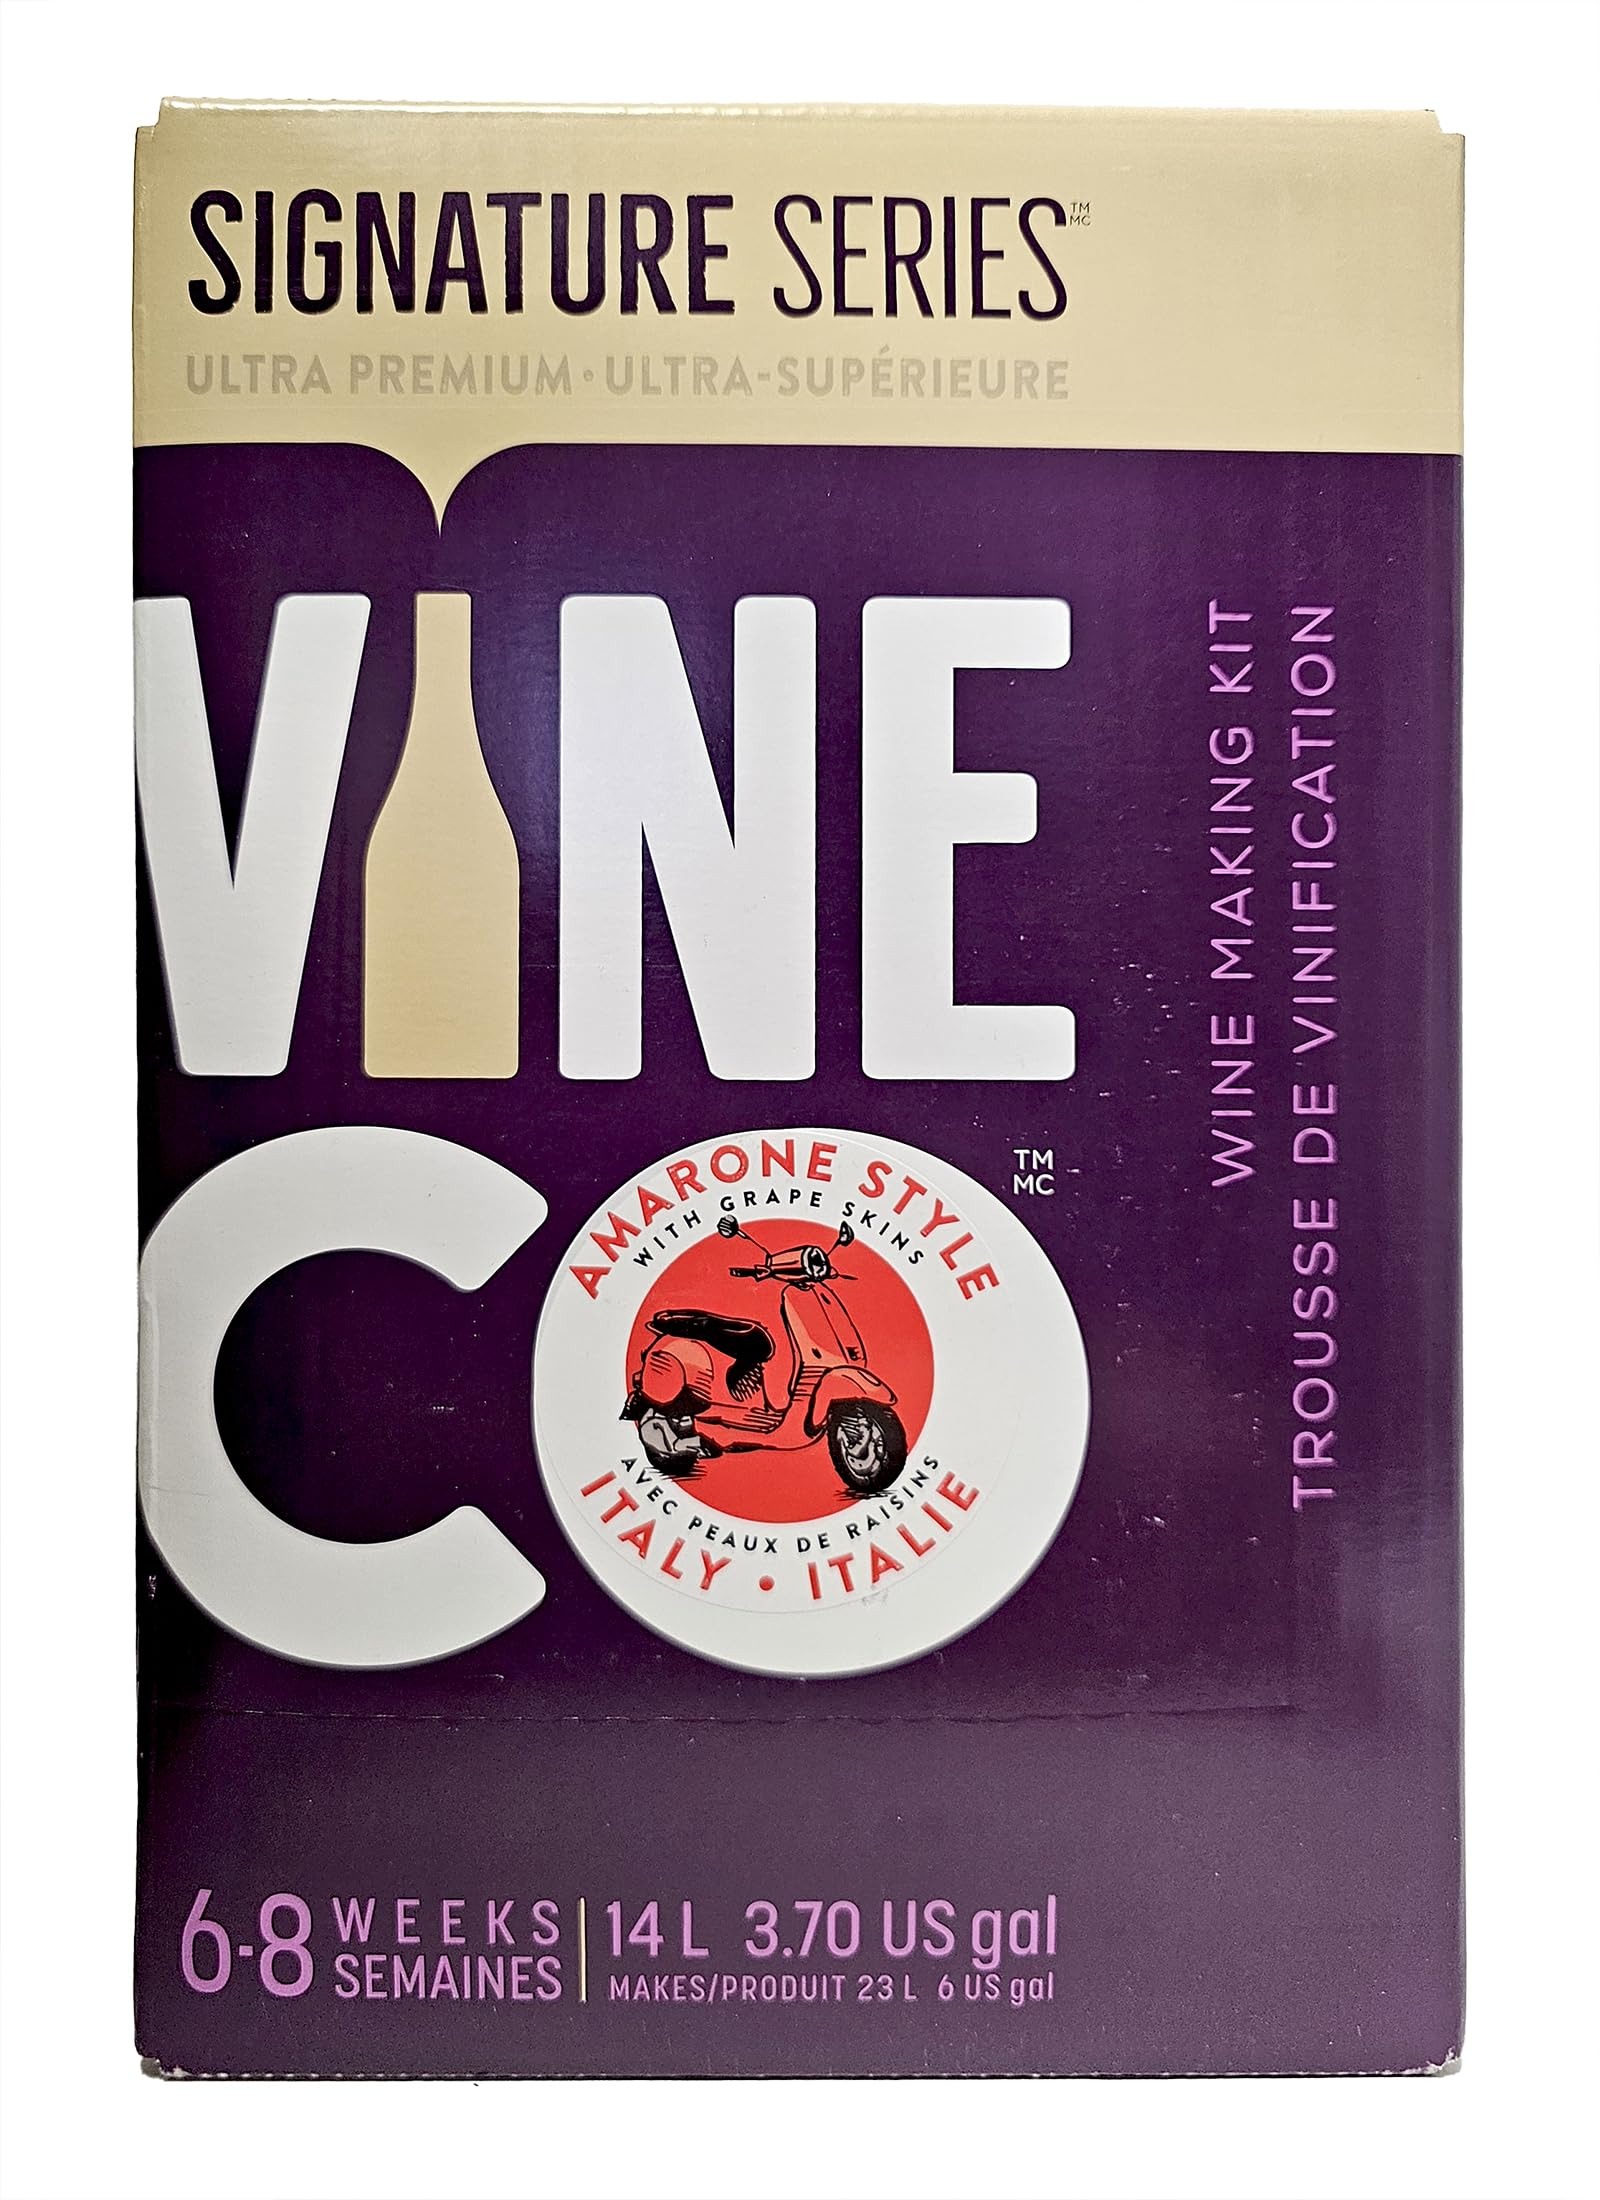
Item Name: VineCo Signature Series Italian Amarone Style Wine Making Ingredient Kit
Bullet Point 1: Italian Amarone Style Wine Kit - VineCo Signature Series
Bullet Point 2: Flavor Profile - Full bodied, tart cherry, raspberry hint of chocolate, spice and a long lingering finish. Includes grape skins
Bullet Point 3: Kit Volume: 14 L, Approximate Yield: 23 L
Bullet Point 4: Ready to Bottle: In 6-8 weeks
Bullet Point 5: Ingredient Kit Only Does Not Contain Alcohol
Product Description: Italian Amarone Style Wine Kit - VineCo Signature Series - Indulge in the Richness of Amarone The VineCo Signature Series Italian Amarone Style Wine Kit offers a unique opportunity to craft a rich, full-bodied red wine inspired by the traditional Italian Amarone. This kit showcases the deep flavors of dried fruits, figs, and raisins, with hints of chocolate and spice. With an alcohol content of 14% by volume, this dry red is perfect for special occasions or as a luxurious treat. The Amarone style is characterized by its use of partially dried grapes, which concentrate the flavors and sugars, creating a wine with complexity and depth. It pairs beautifully with hearty dishes like braised meats, aged cheeses, and rich desserts. Ingredient Kit Only Does Not Contain Alcohol.
Value: 1.0
Unit: Count

Price: 144.495